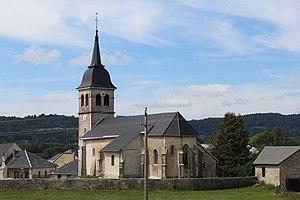
Église Saint-Victor-et-Saint-Ours de Champdor, Champdor-Corcelles.